37th Bomb Squadron

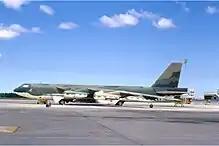
Boeing B-52H

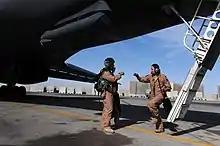
Last mission 23 January 2010

The squadron joined the 28th Bombardment Wing at Ellsworth Air Force Base, becoming the wing's second Boeing B-52H Stratofortress squadron on 1 January 1977. The squadron continued to fly the "Buff" until October 1982, when it was inactivated.